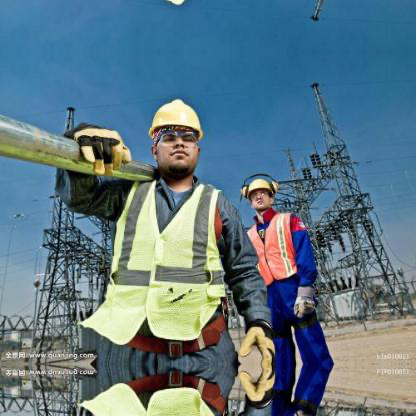
Objects in the image:
label: helmet
label: helmet
label: helmet